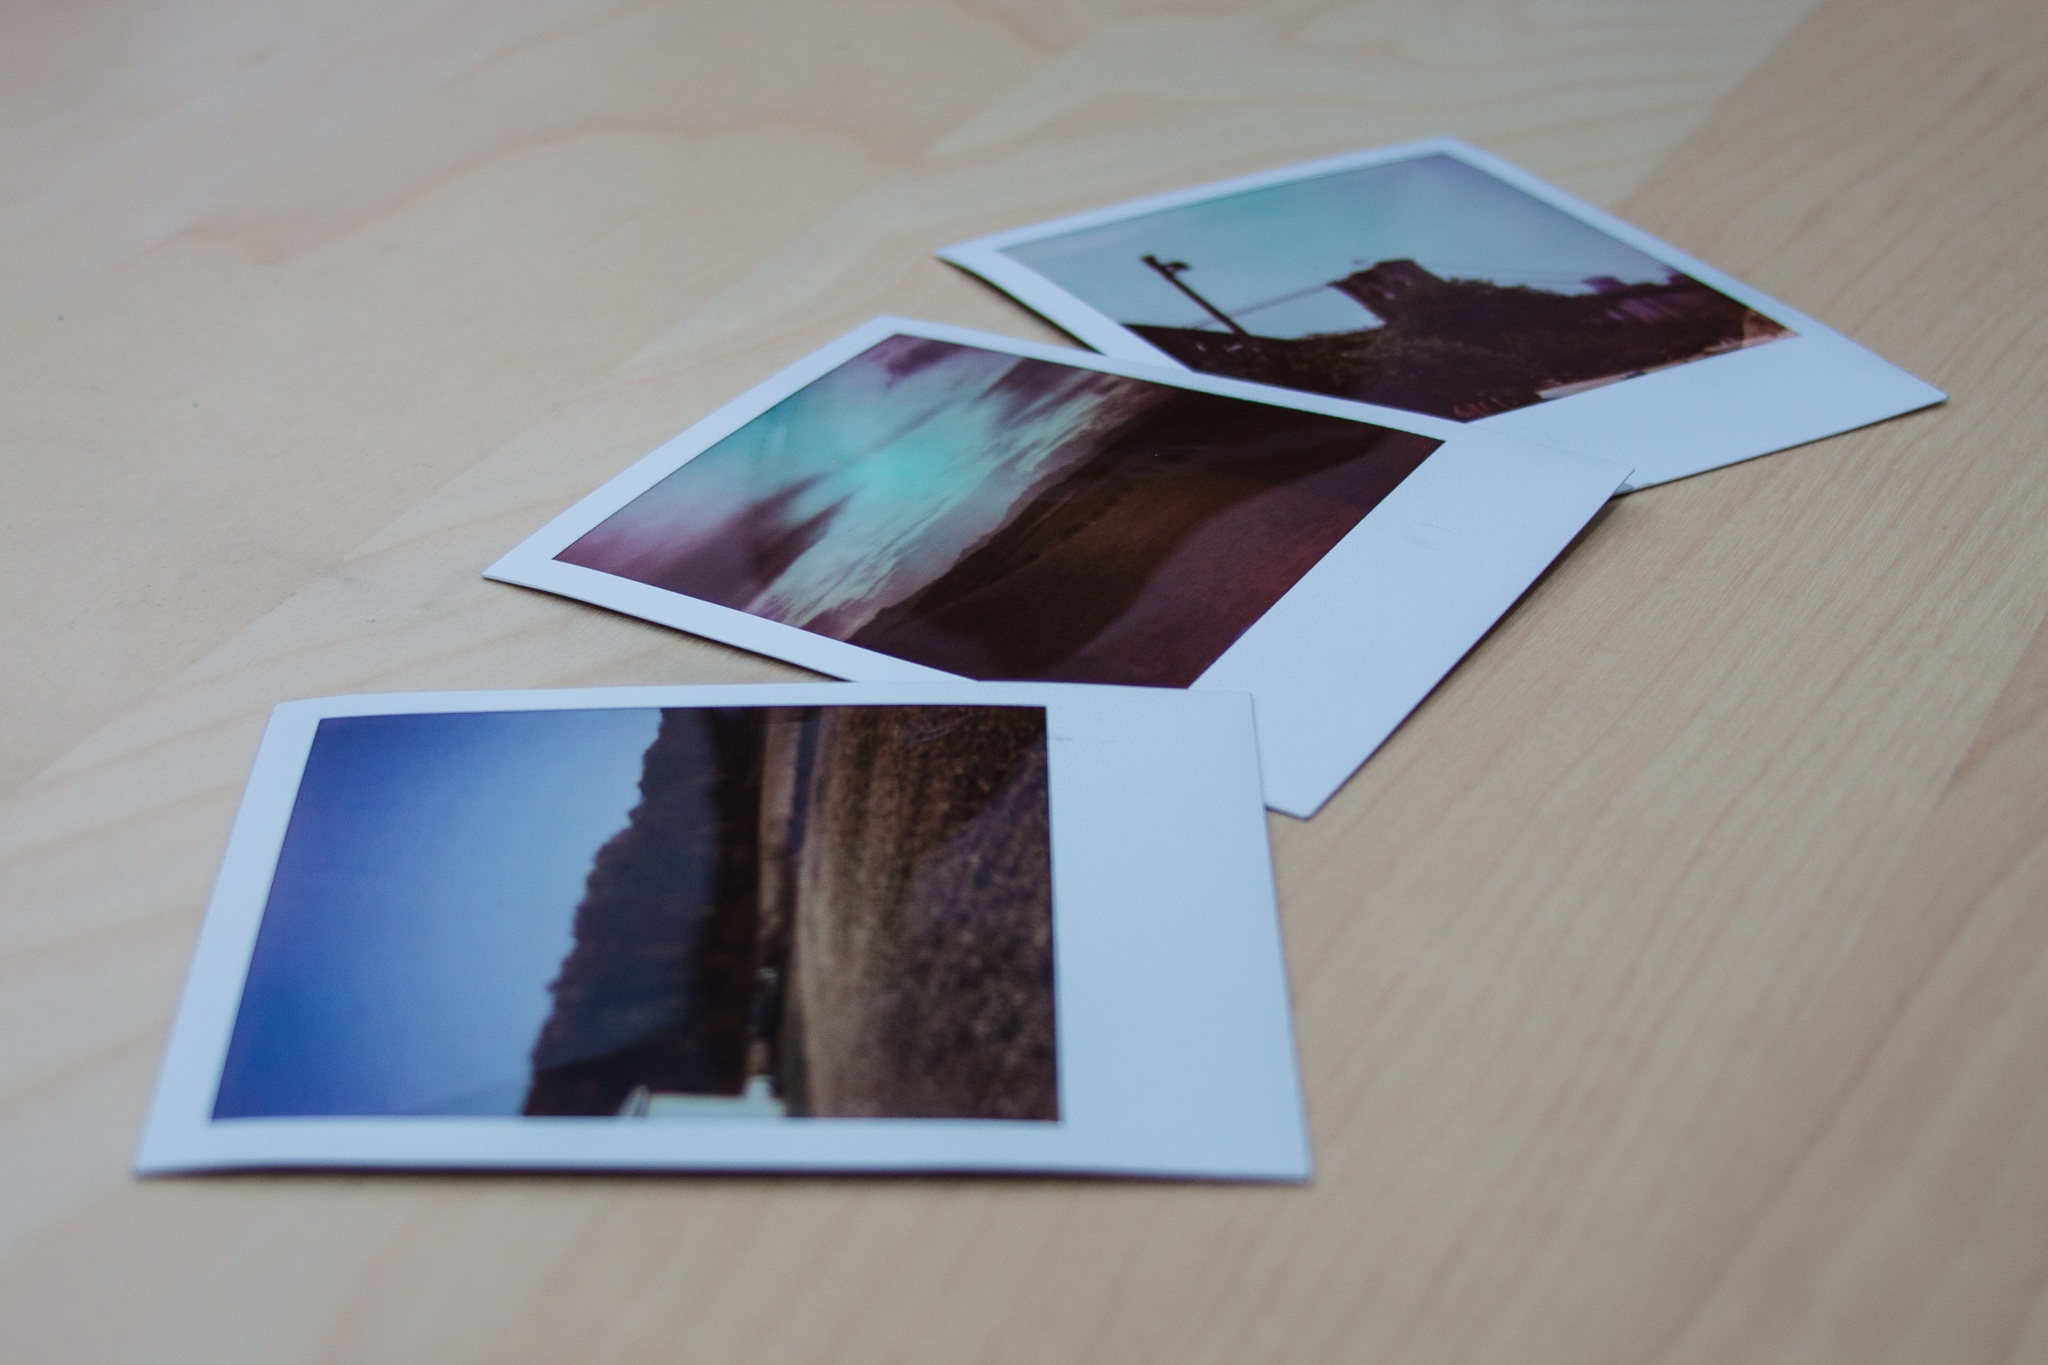
blue, brand, art, drawing, design, shape